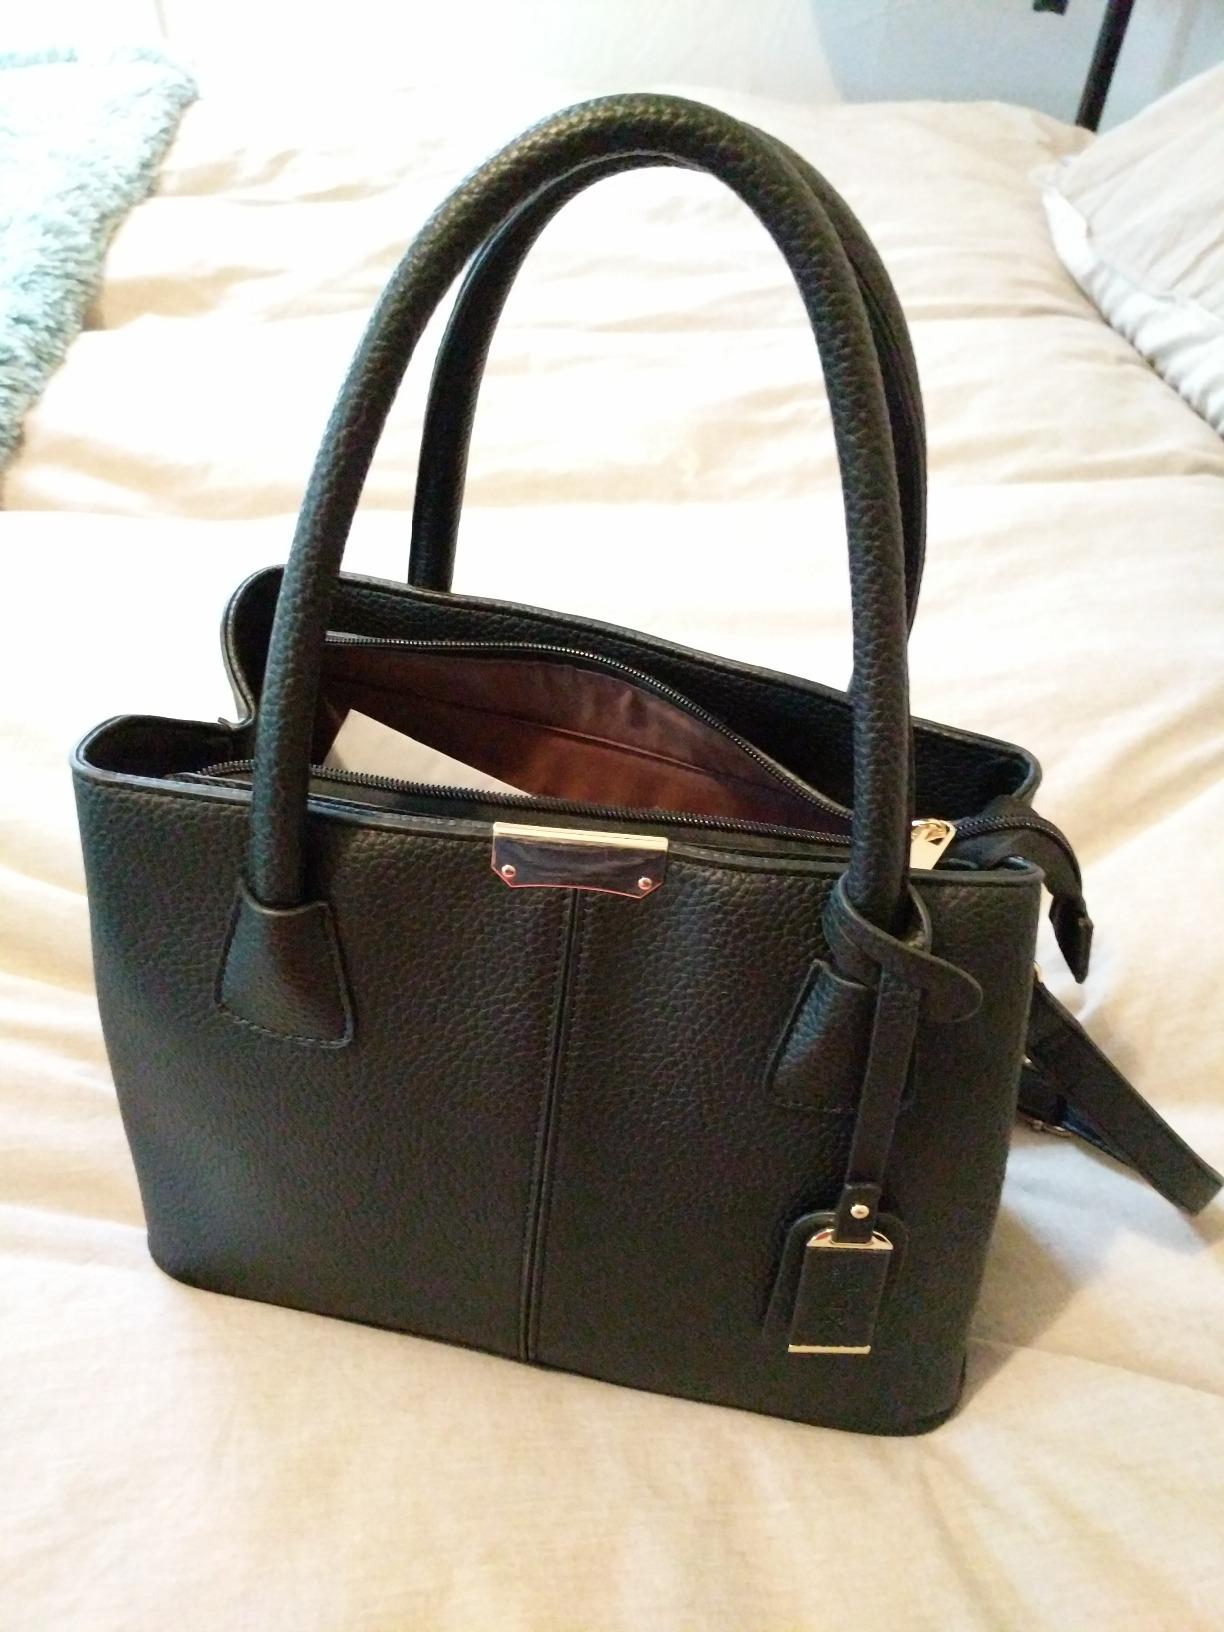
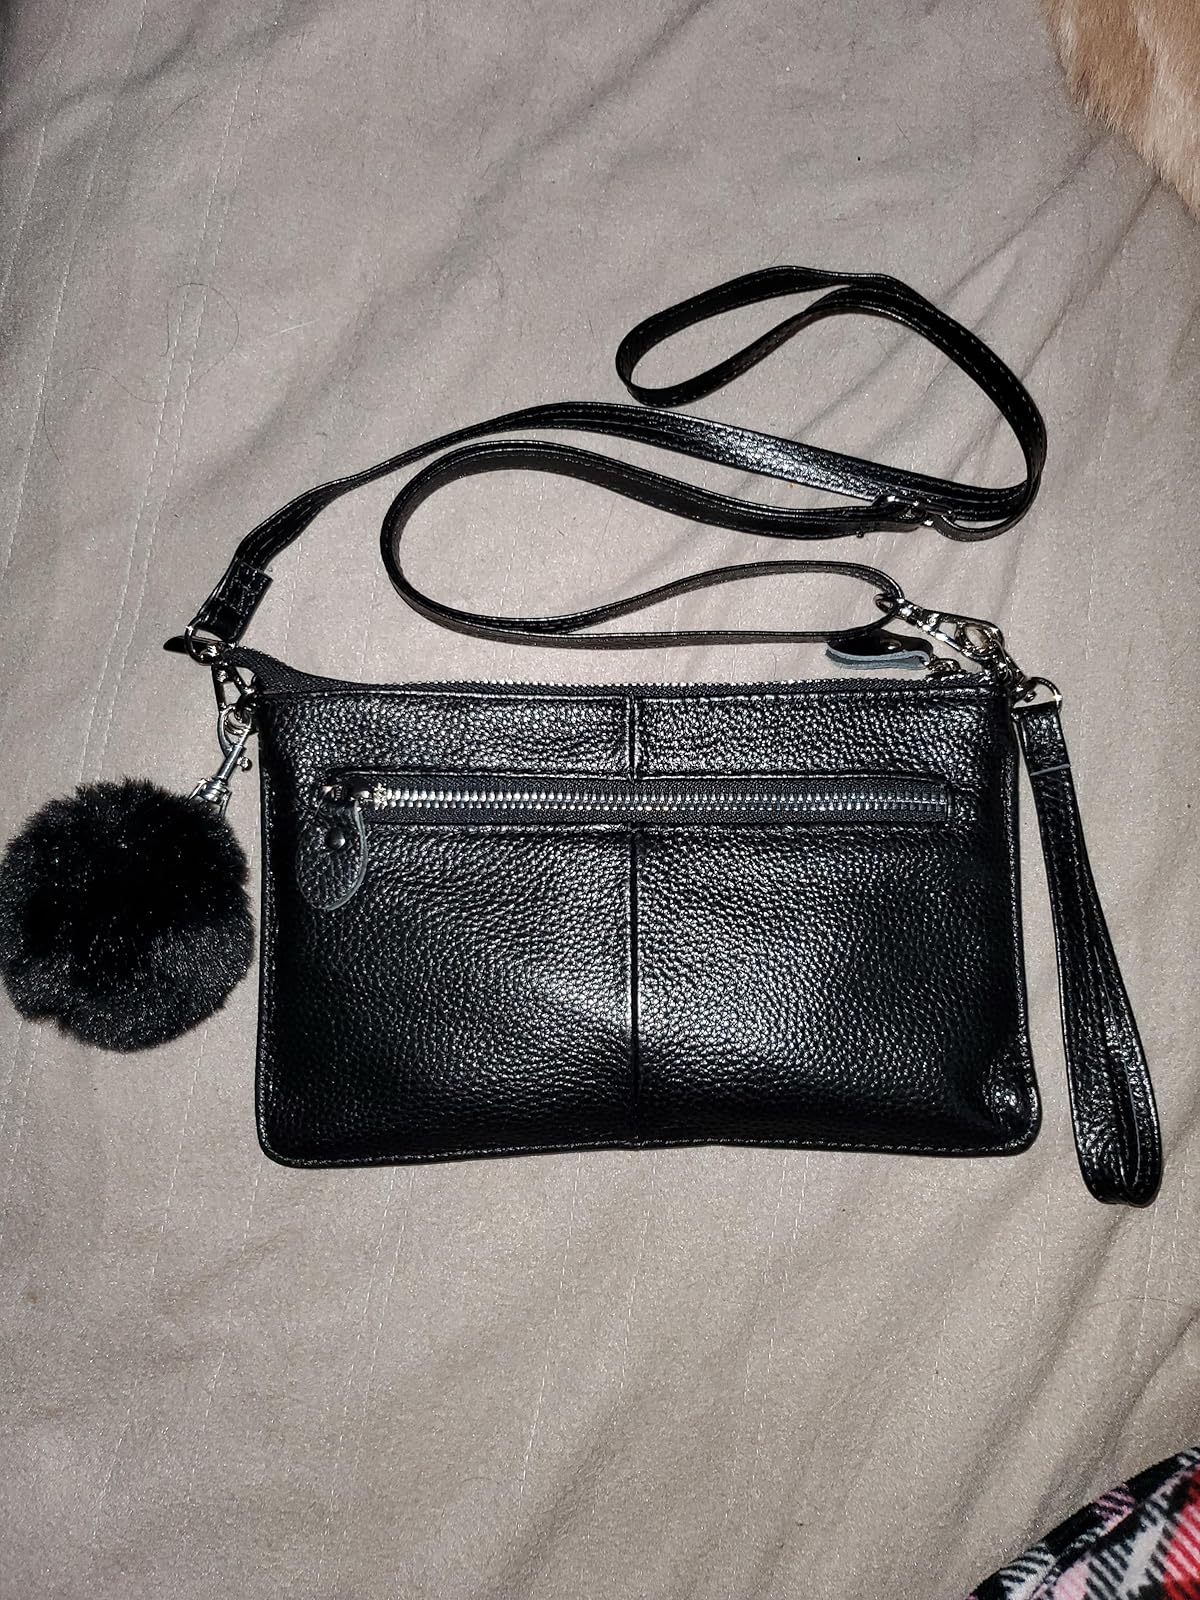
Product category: accessories_handbag
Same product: no